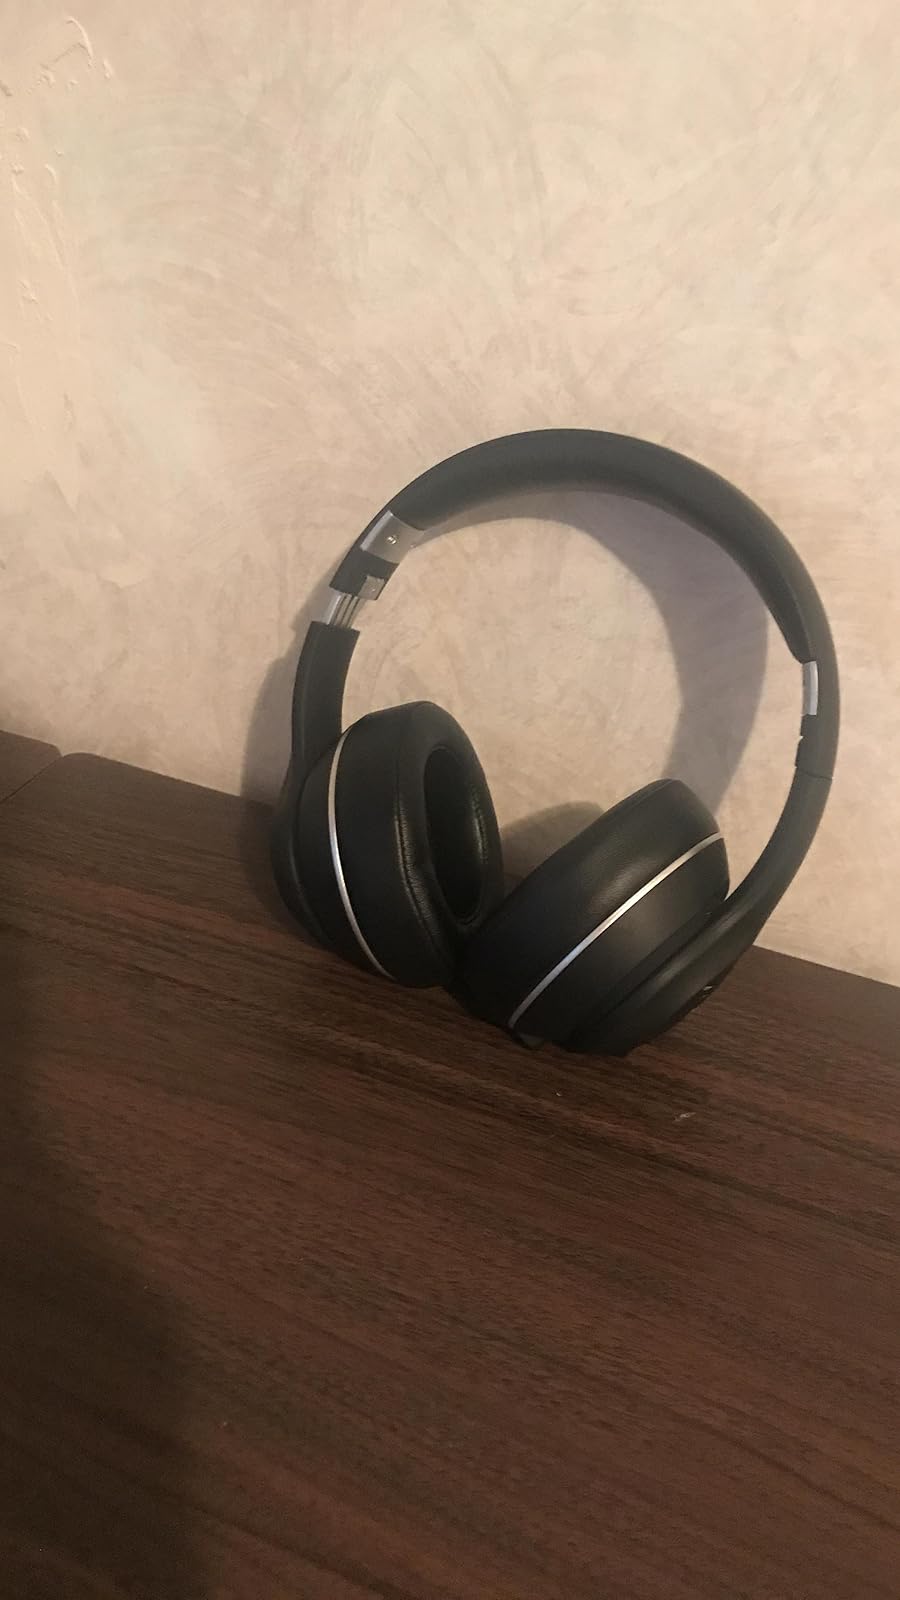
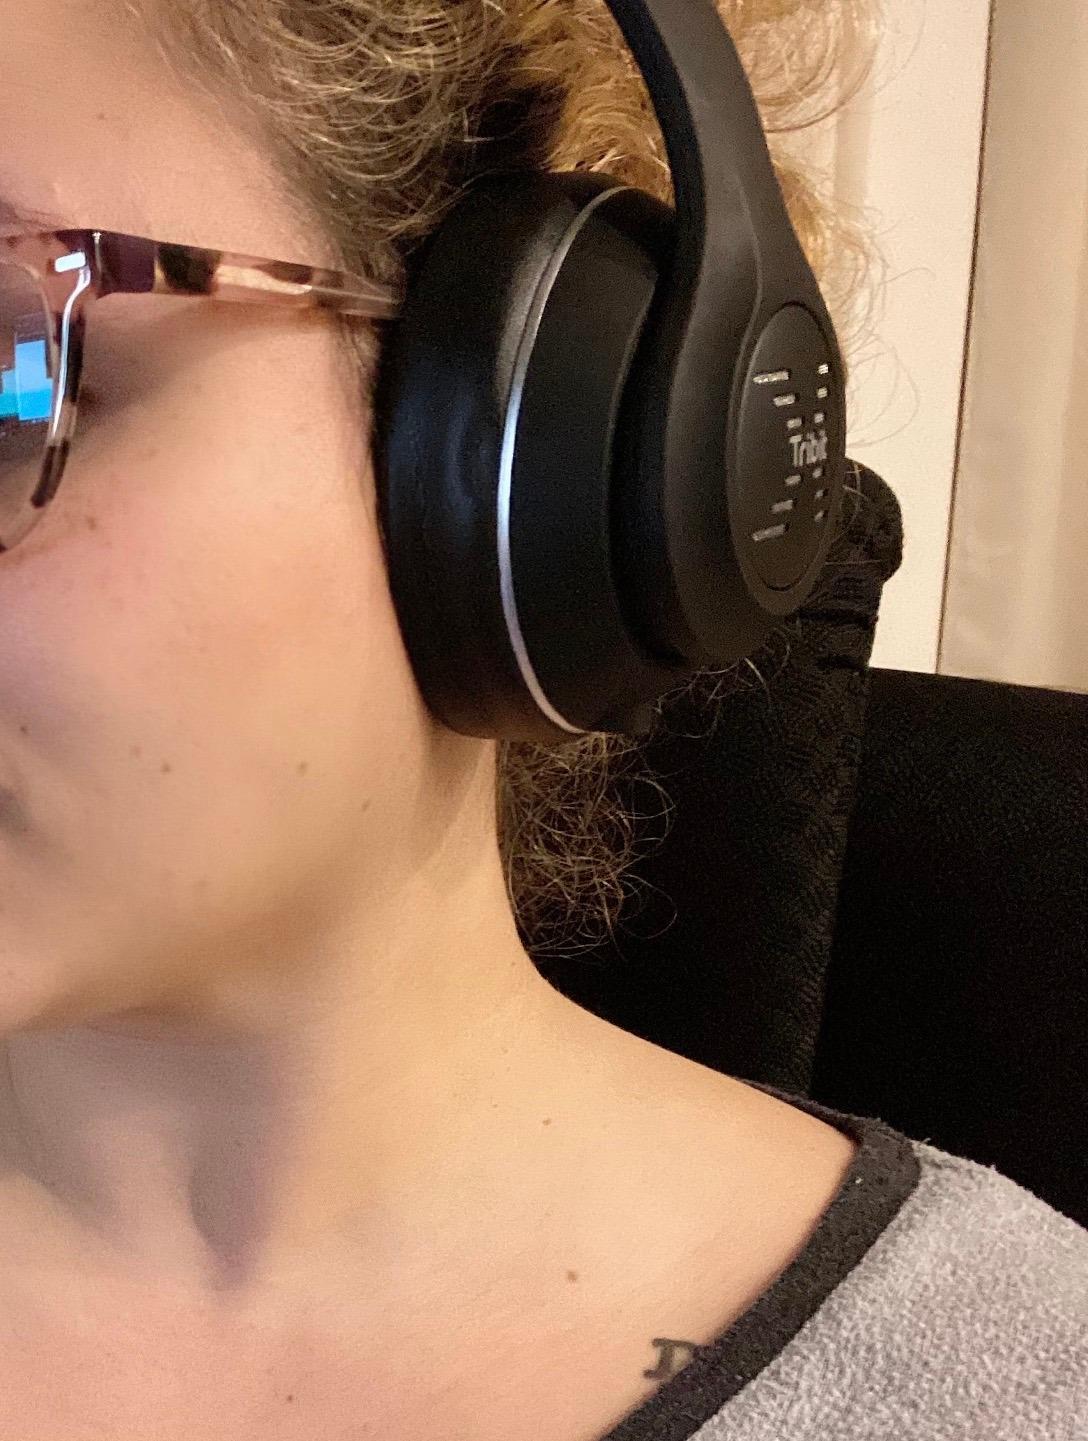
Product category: headphones
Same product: yes